The Man in the Trunk

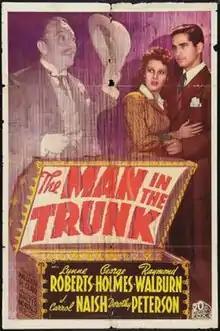
Theatrical release poster

The Man in the Trunk is a 1942 American comedy film directed by Malcolm St. Clair and written by John Larkin. The film stars Lynne Roberts, George Holmes, Raymond Walburn, J. Carrol Naish, Dorothy Peterson and Eily Malyon. The film was released on September 18, 1942, by 20th Century Fox.